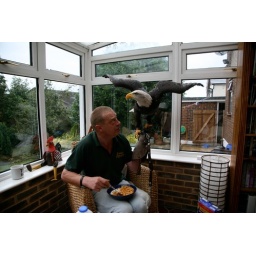
Eagle Heights, Eynsford, Farningham, Kent. Birdman Alan Aimes eats a bowl of Frosties with an Eagle at his home in Kent.